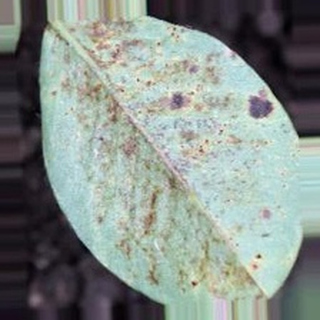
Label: groundnut_rust